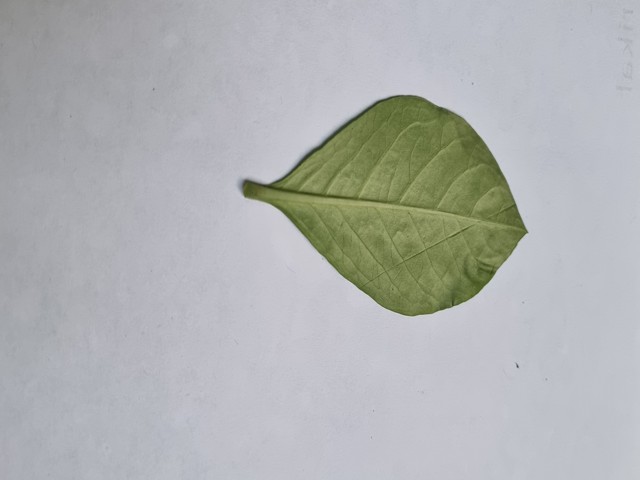
Plant: sarpagandha